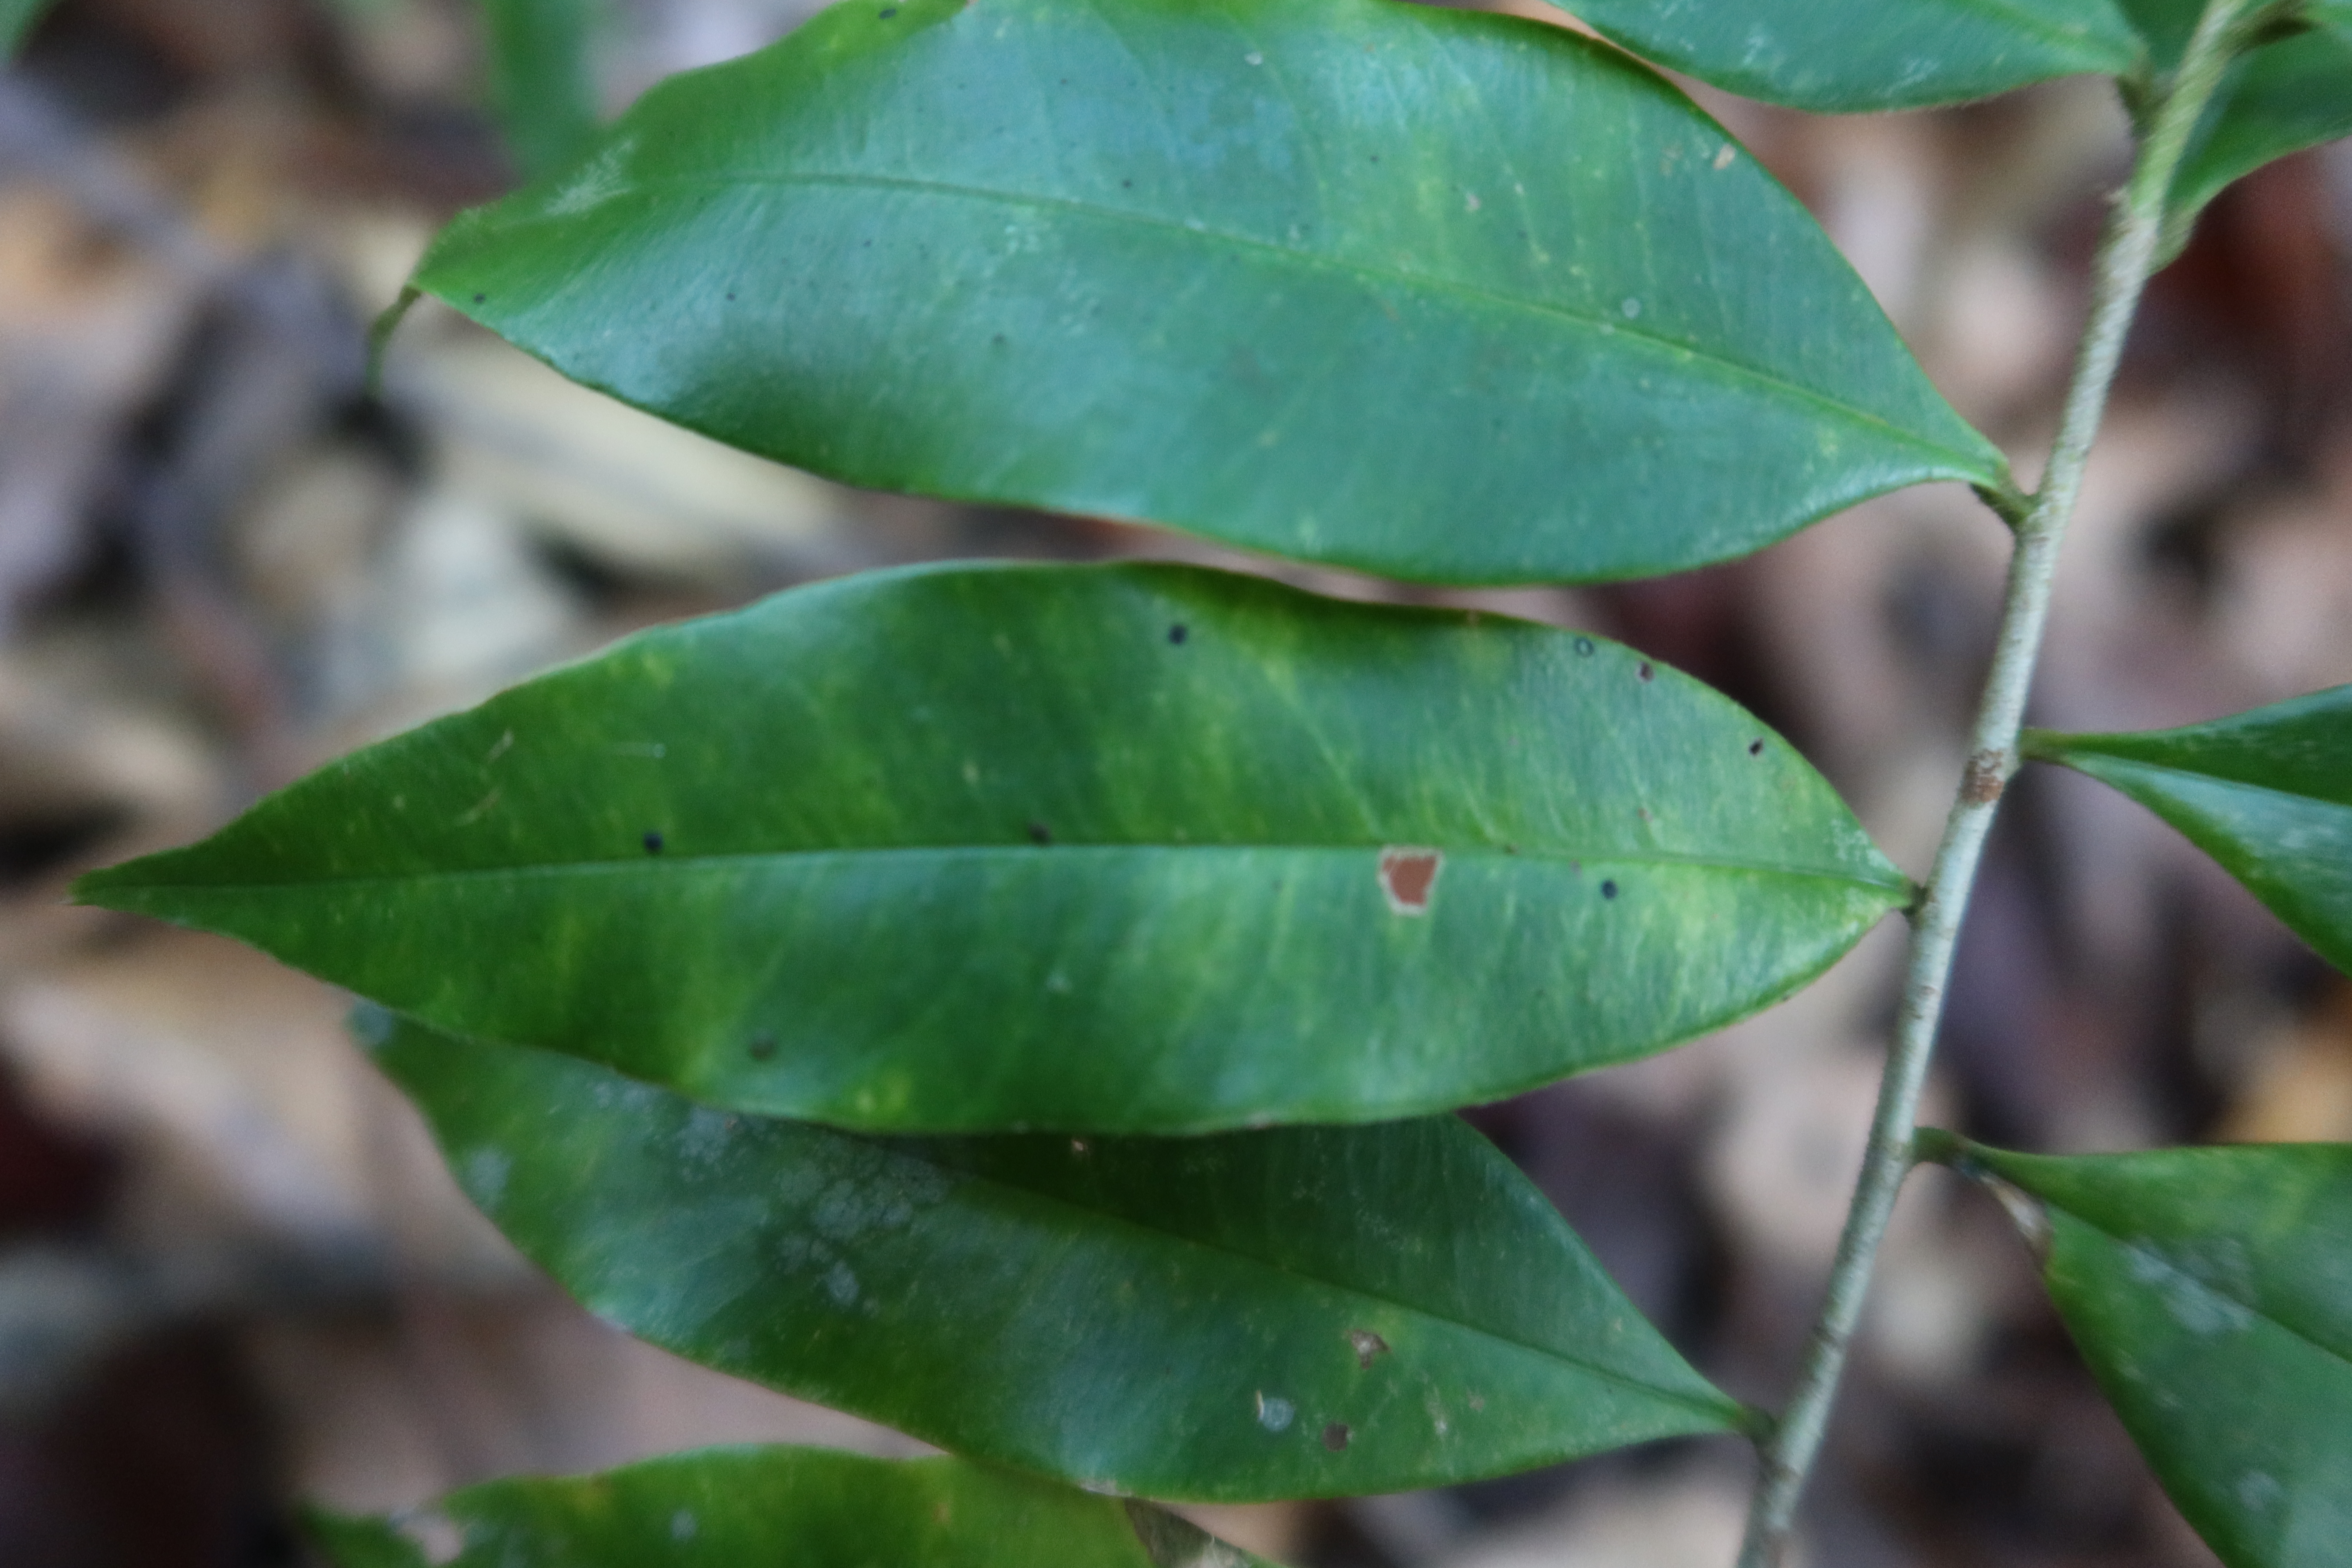
Label: Brown spots